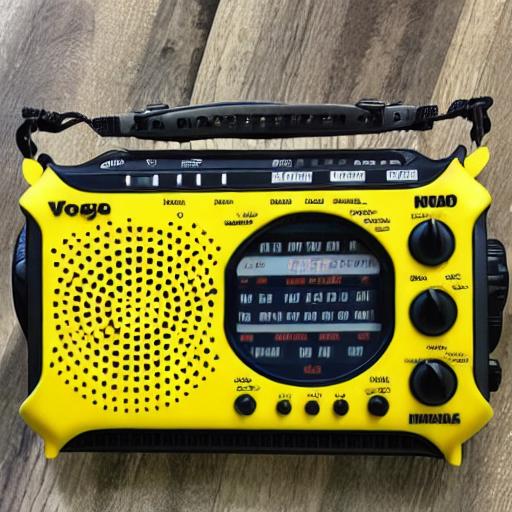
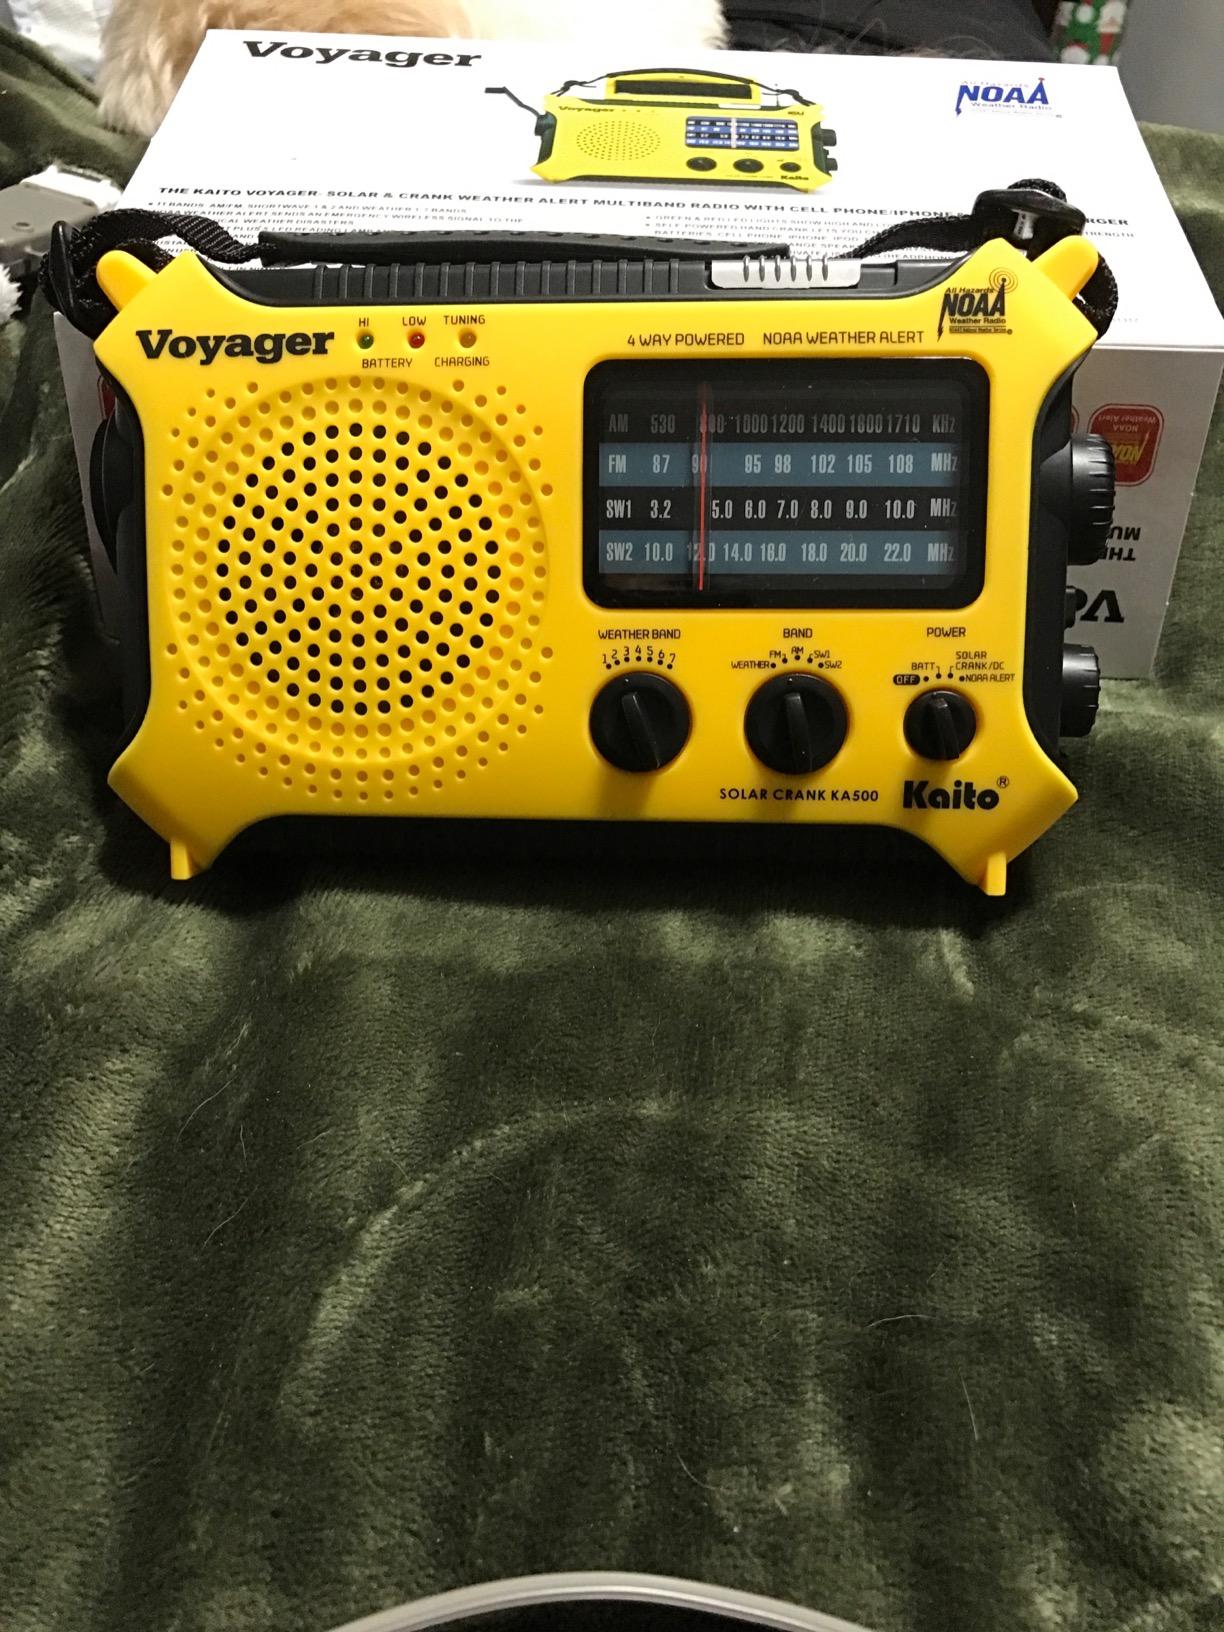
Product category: radio
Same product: no